Pedro Calderón de la Barca

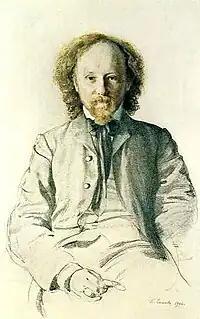
Portrait of Vyacheslav Ivanov by Konstantin Somov (1906).

According to Russian Symbolist poet and dramatic theorist Vyacheslav Ivanov, "Let us take a look at drama, which in modern history has replaced the spectacles of universal and holy events as reflected in miniature and purely signifying forms on the stages of the mystery plays. We know that classical French tragedy is one of triumphs of the transformational , decisive idealistic principle. Calderón, however, is different. In him, everything is but a signification of the objective truth of Divine Providence, which governs human destiny. A pious son of the Spanish Church, he was able to combine all the daring of naive individualism with the most profound realism of the mystical contemplation of divine things."